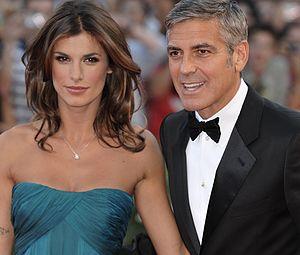
George Clooney et Elisabetta Canalis au 66ème Festival du Cinéma de Venise.